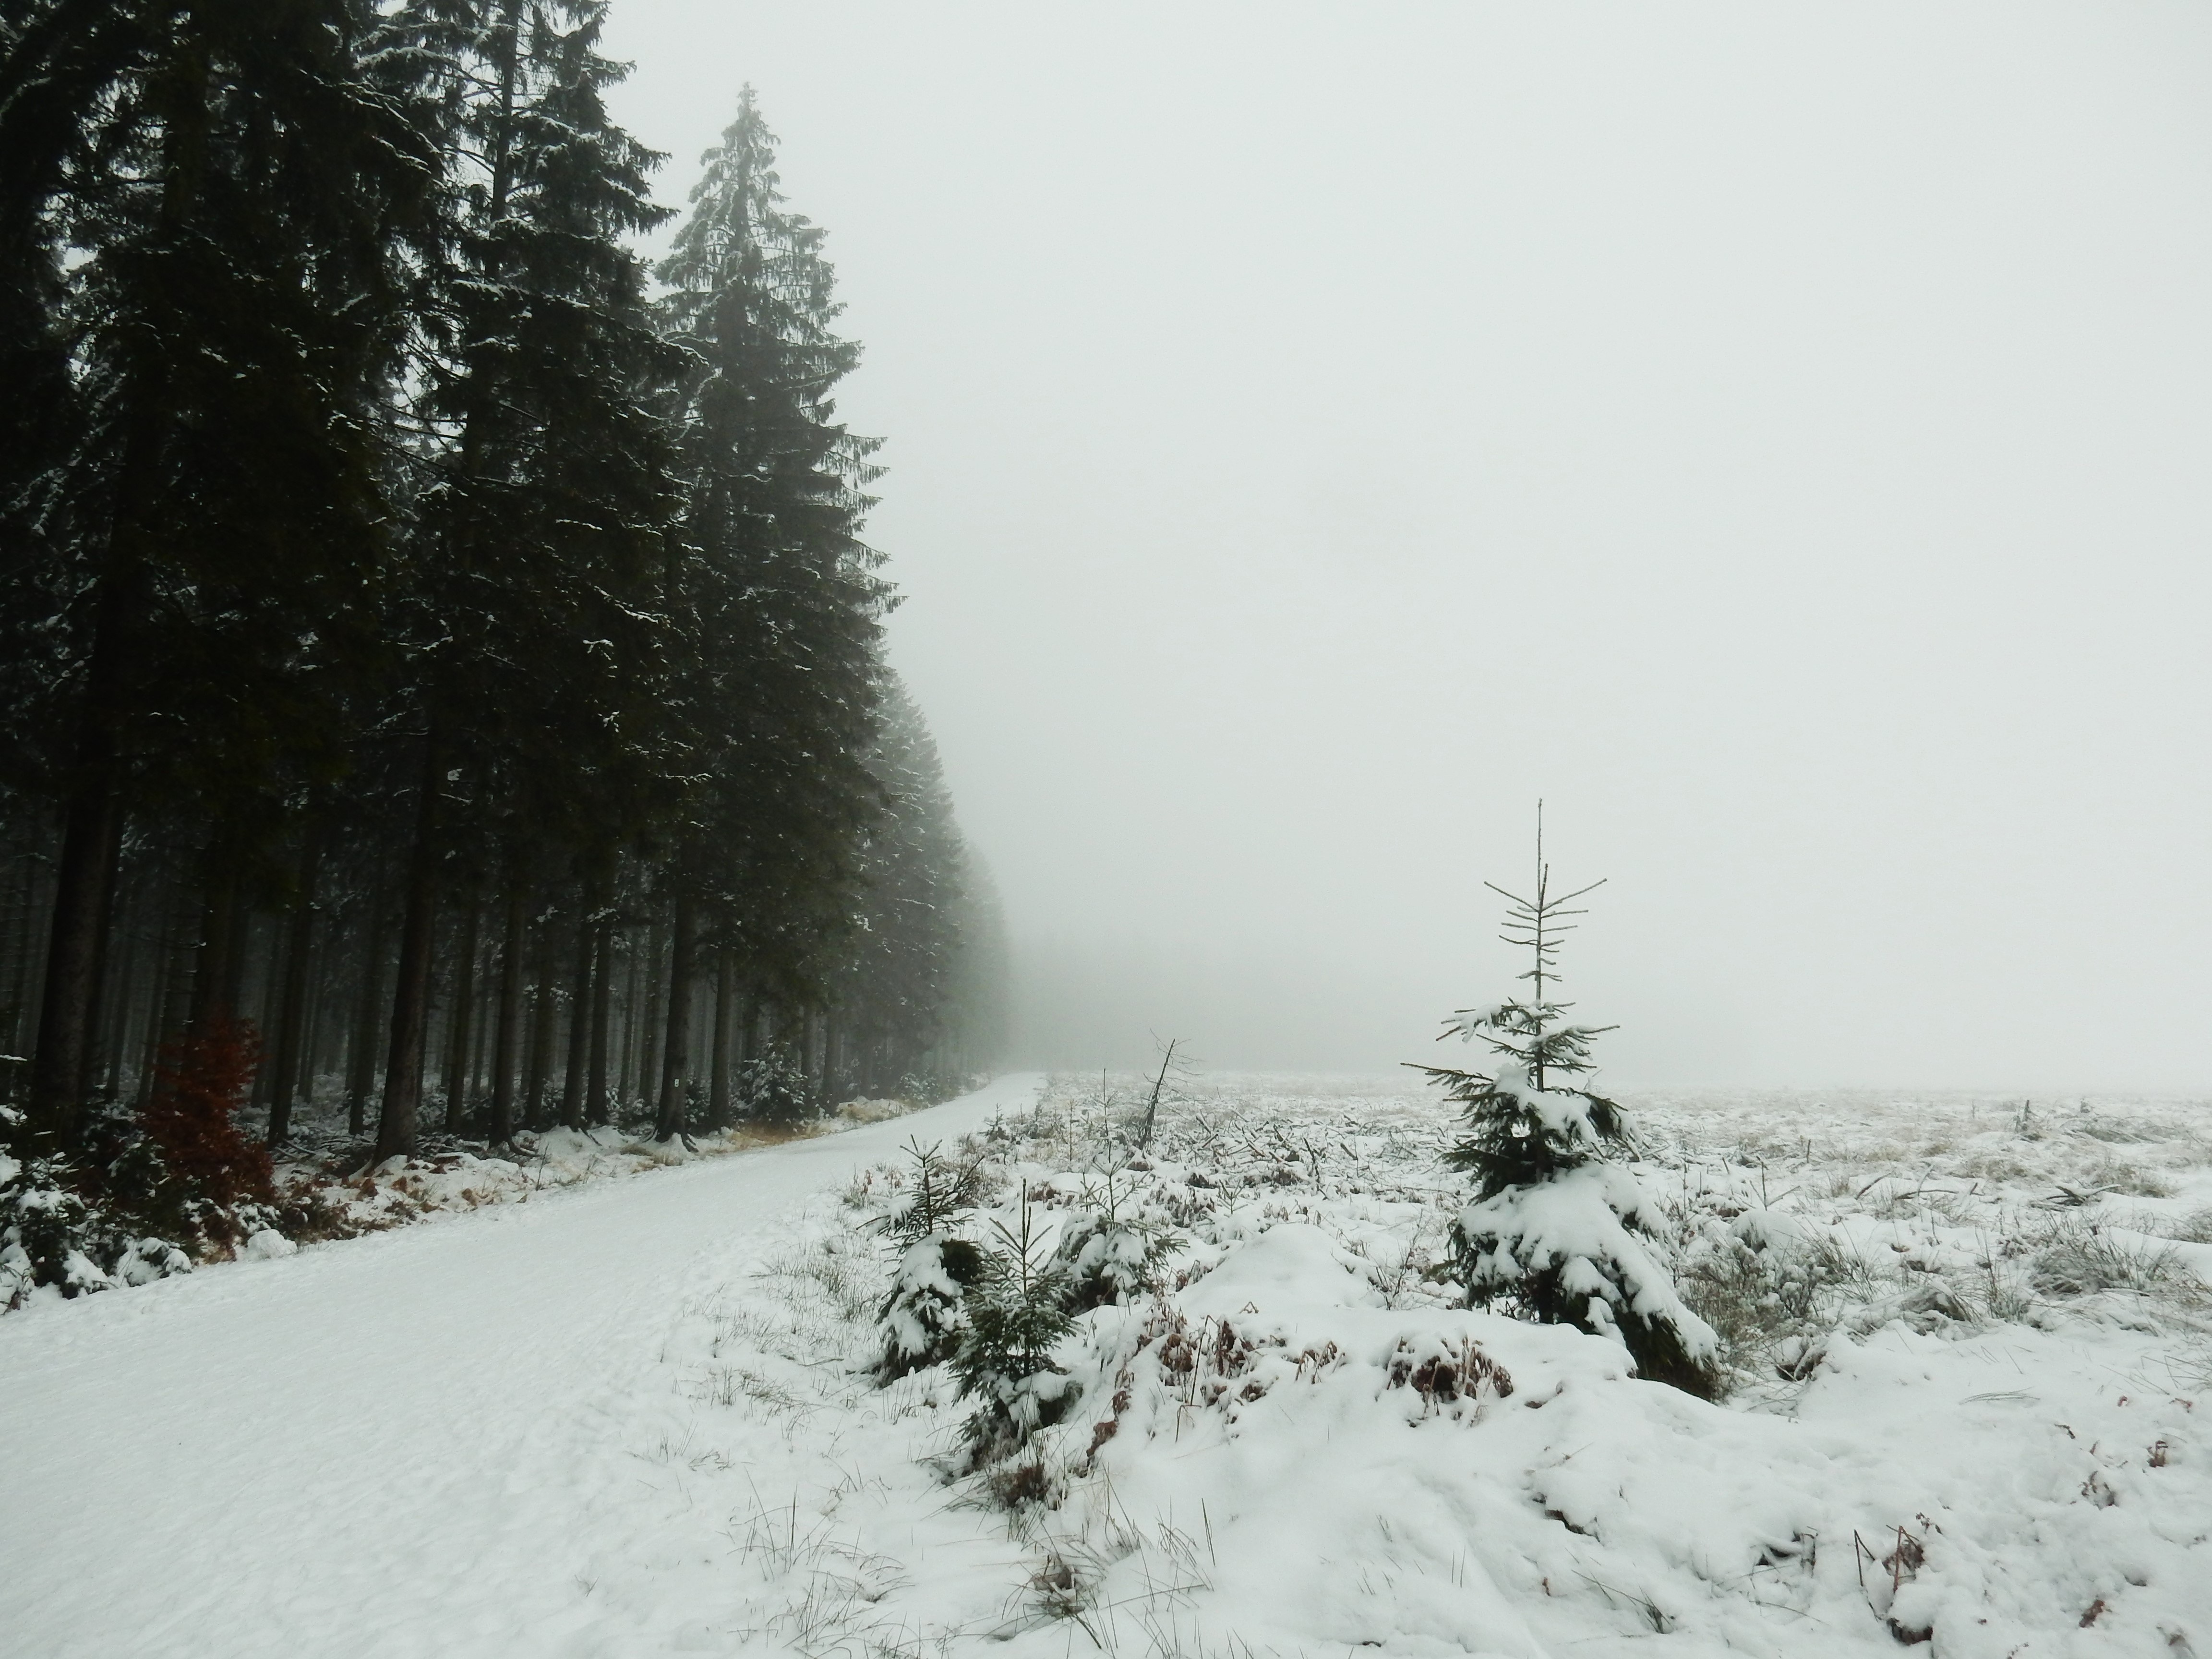
landscape, tree, nature, forest, path, mountain, snow, cold, winter, fog, road, hiking, white, foggy, walk, weather, snowy, freeze, season, winter landscape, trees, walking path, blizzard, freezing, coniferous trees, atmospheric phenomenon, woody plant, geological phenomenon, winter storm